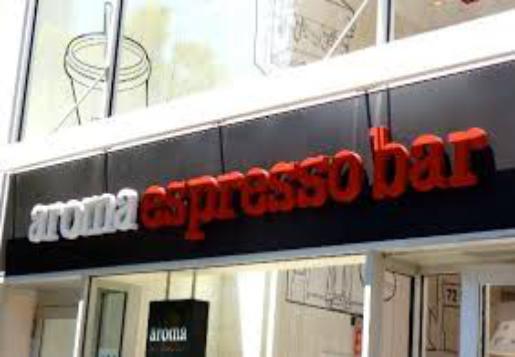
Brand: Aroma Espresso Bar
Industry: Food